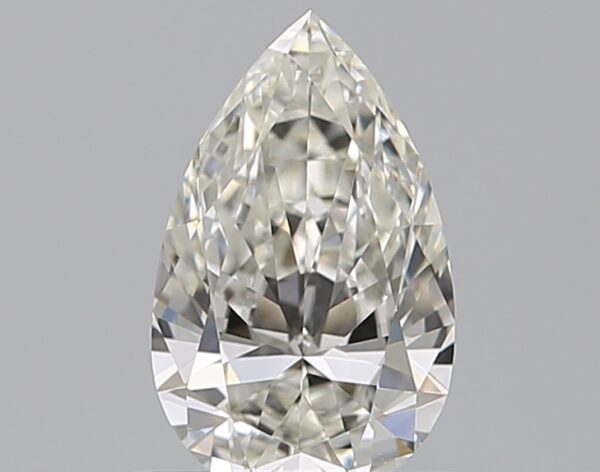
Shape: pear
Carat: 0.5
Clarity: VVS1
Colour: I
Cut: EX
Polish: EX
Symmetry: VG
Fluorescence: N
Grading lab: GIA
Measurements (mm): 7.33 x 4.51 x 2.55